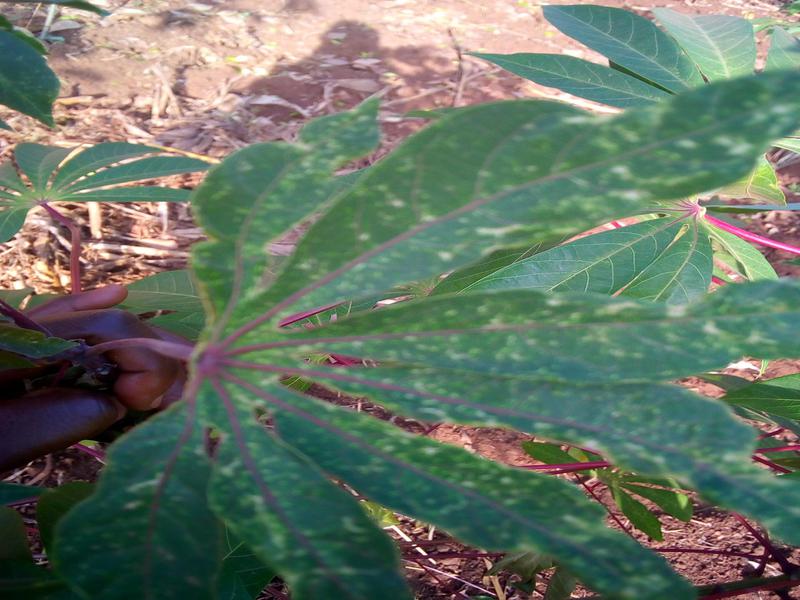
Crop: cassava
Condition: green_mottle